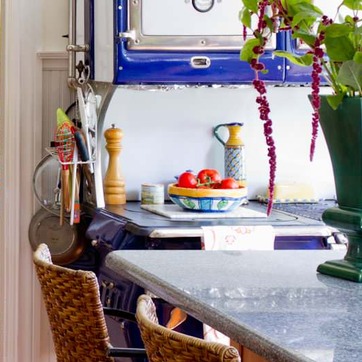
Material: food